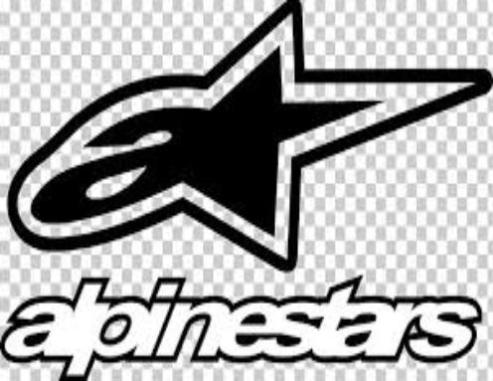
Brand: alpinestars-1
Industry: Clothes